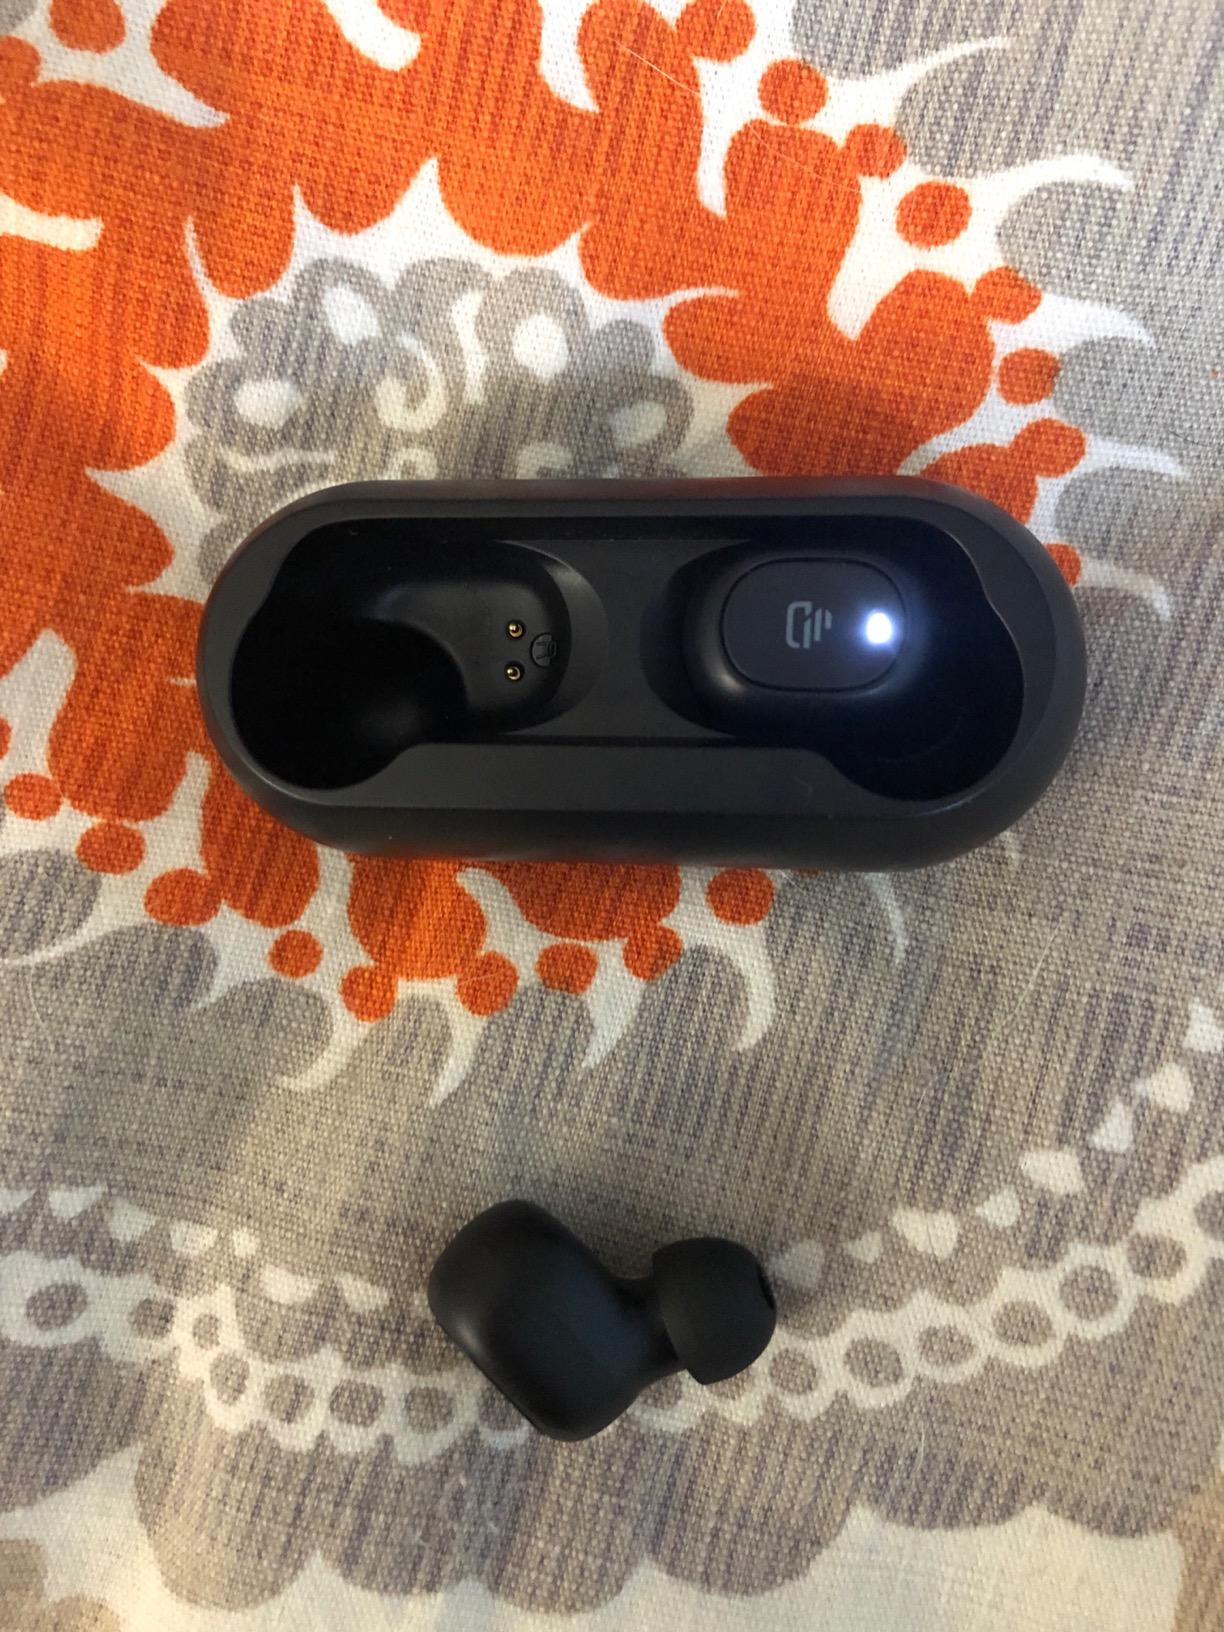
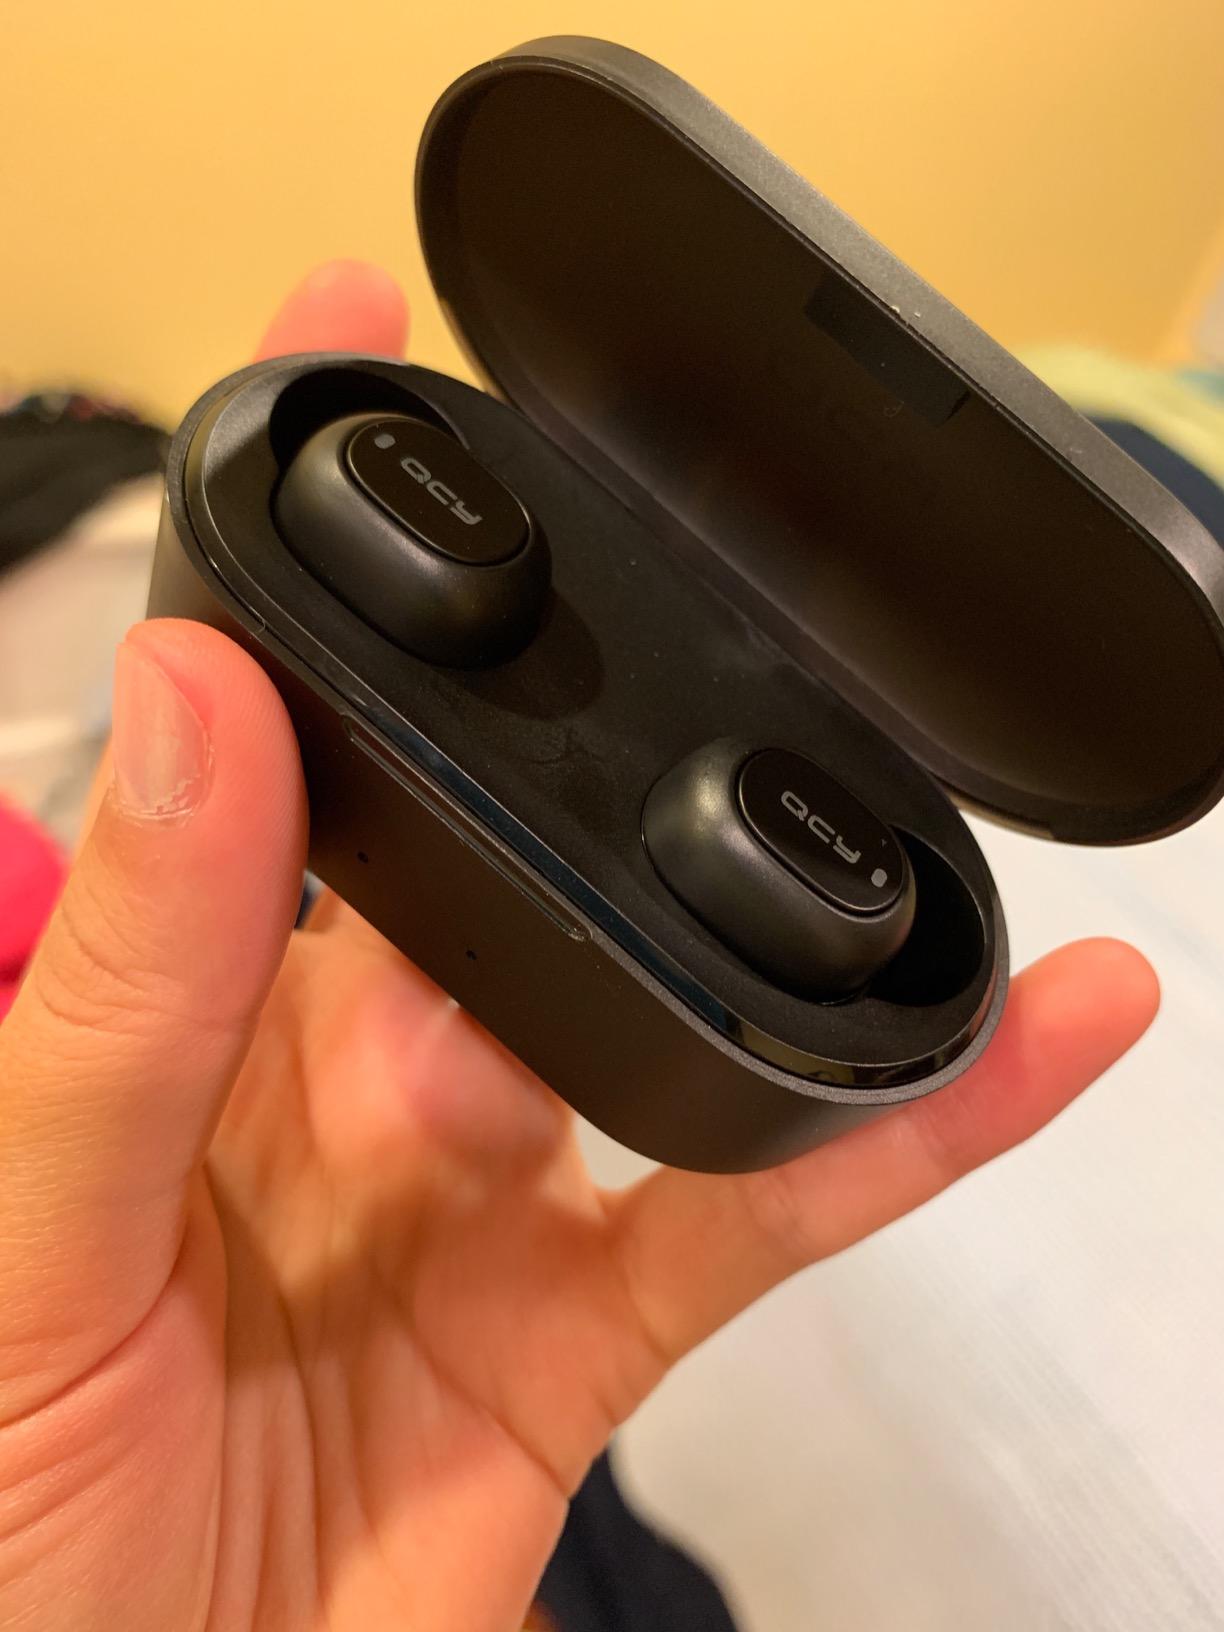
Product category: earbuds
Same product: no